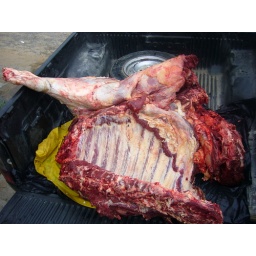
Just a bit of meat coming over on the boat into a truck